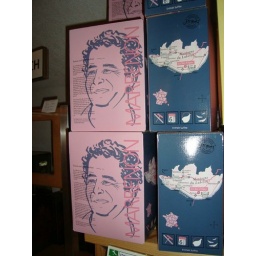
bag in box corbieres